The Perfect Man (1939 film)

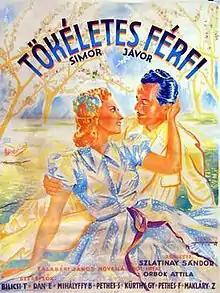

The Perfect Man (Hungarian: Tökéletes férfi) is a 1939 Hungarian comedy film directed by Sándor Szlatinay and starring Pál Jávor, Erzsi Simor and Tivadar Bilicsi.